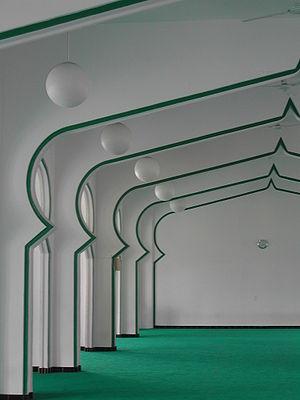
La mosquée Noor-e-Islam est la principale mosquée de Saint-Denis de La Réunion. Elle est l'une des deux mosquées de confession sunnite de la ville qui l'accueille. Son nom signifie « lumière de l'islam » en arabe.